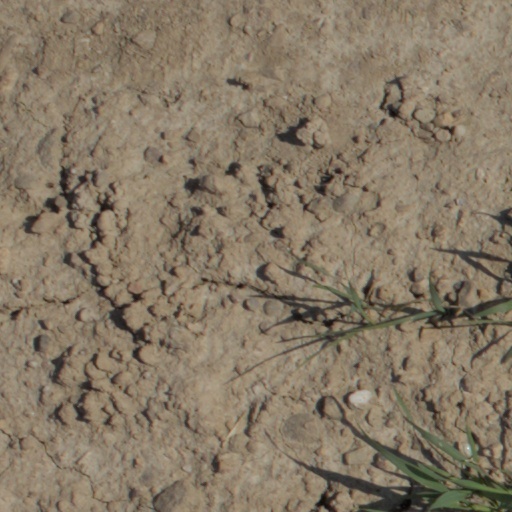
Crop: wheat